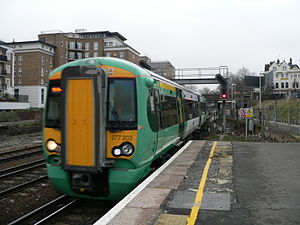
West London Line
Southern-tog kører på WLL.
West London Line er en kort jernbane i det indre Vestlondon, der forbinder banerne på Clapham Junction i syd med banerne nær Willesden Junction i nord. Den har altid været en vigtig forbindelse på tværs af London, især for godstog. De regulære passagertog på den udbydes af Southern og London Overground, i hvis netværk det er den korteste bane.